Jorge Miguel Lozano, Marquis of San Jorge

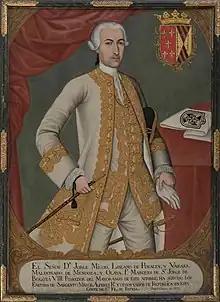
Portrait of Jorge Miguel Lozano, by Joaquín Gutiérrez (Bogotá Museum of Colonial Art).

Jorge Miguel Lozano de Peralta y Varaes Maldonado de Mendoza y Olaya (Santafé, December 13, 1731-Cartagena de Indias, New Kingdom of Granada August 11, 1793), was a Colombian aristocrat, First Marquis of San Jorge de Bogotá, and eighth owner of the "mayorazgo" of the same name, a businessman and politician. descendant of Spanish and Creole elite. Served as mayor of Bogotá and is well known for being the richest man of Colombia during the 18th century.